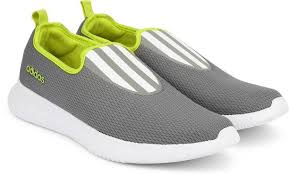
Label: Sneaker